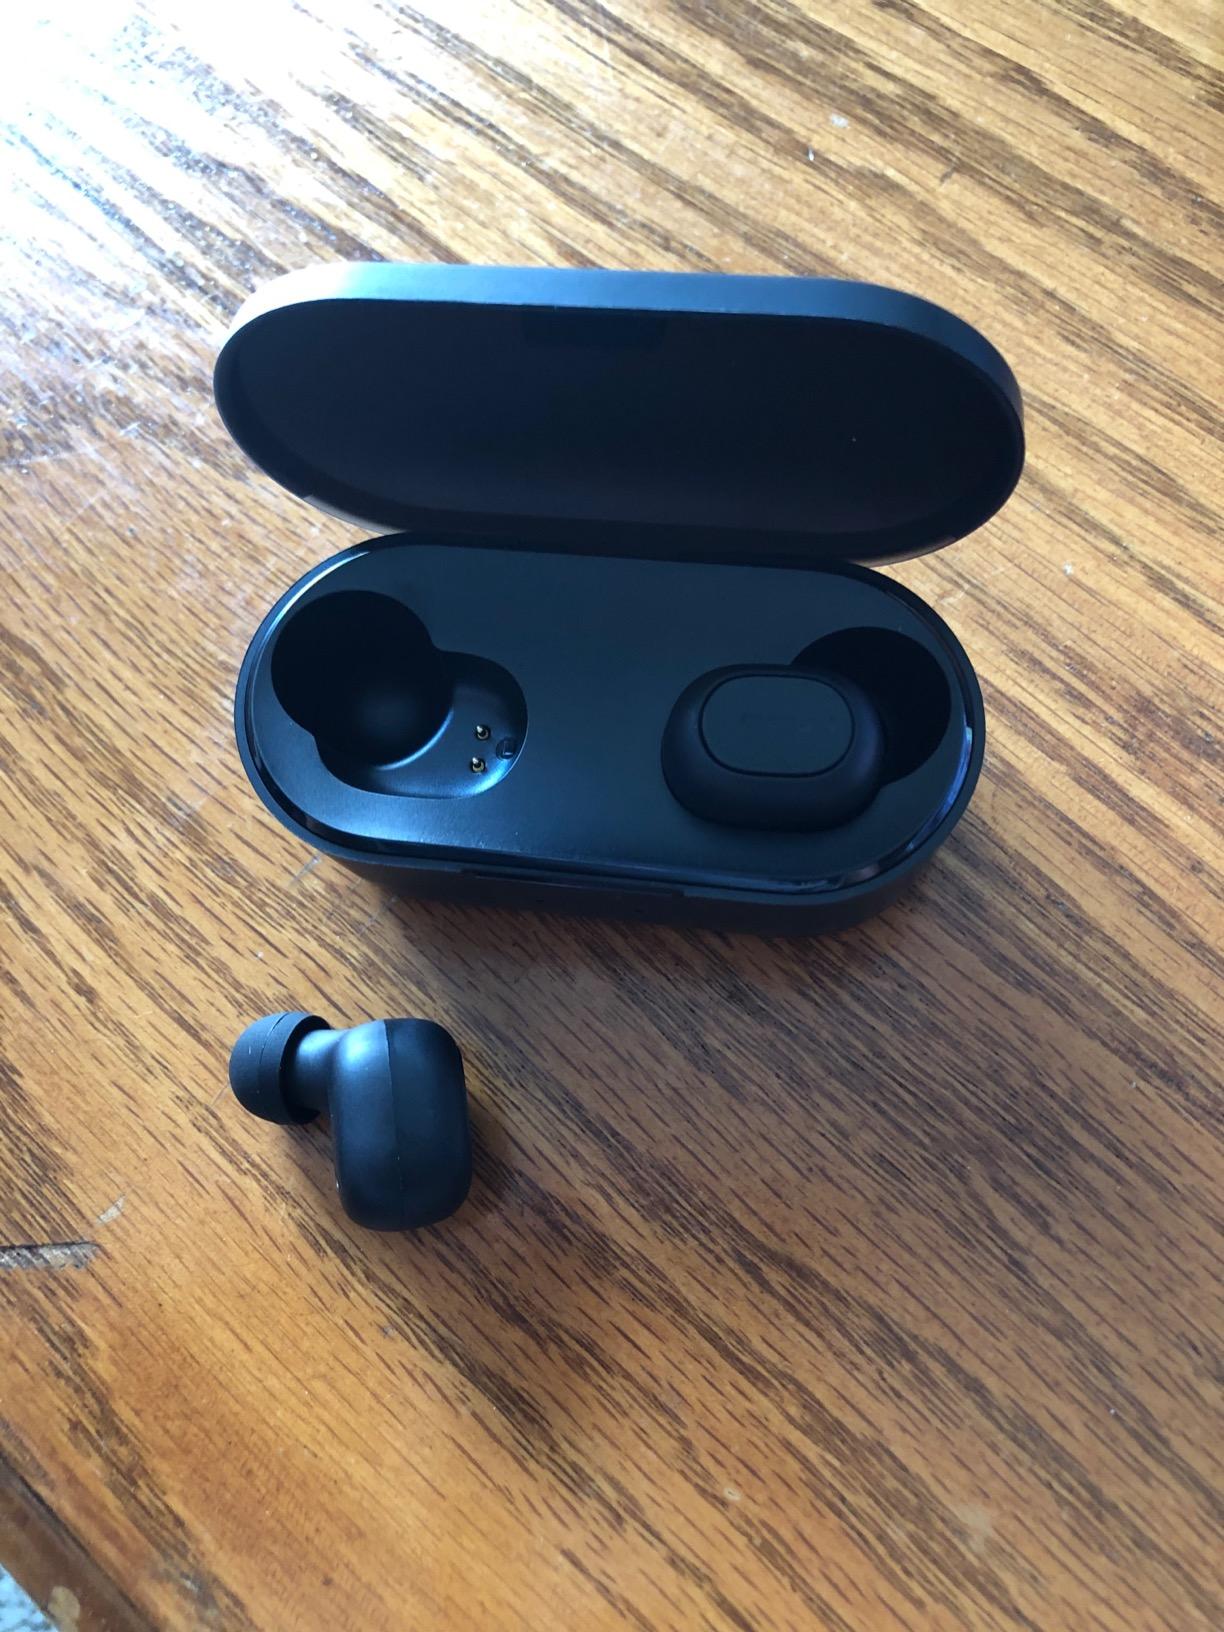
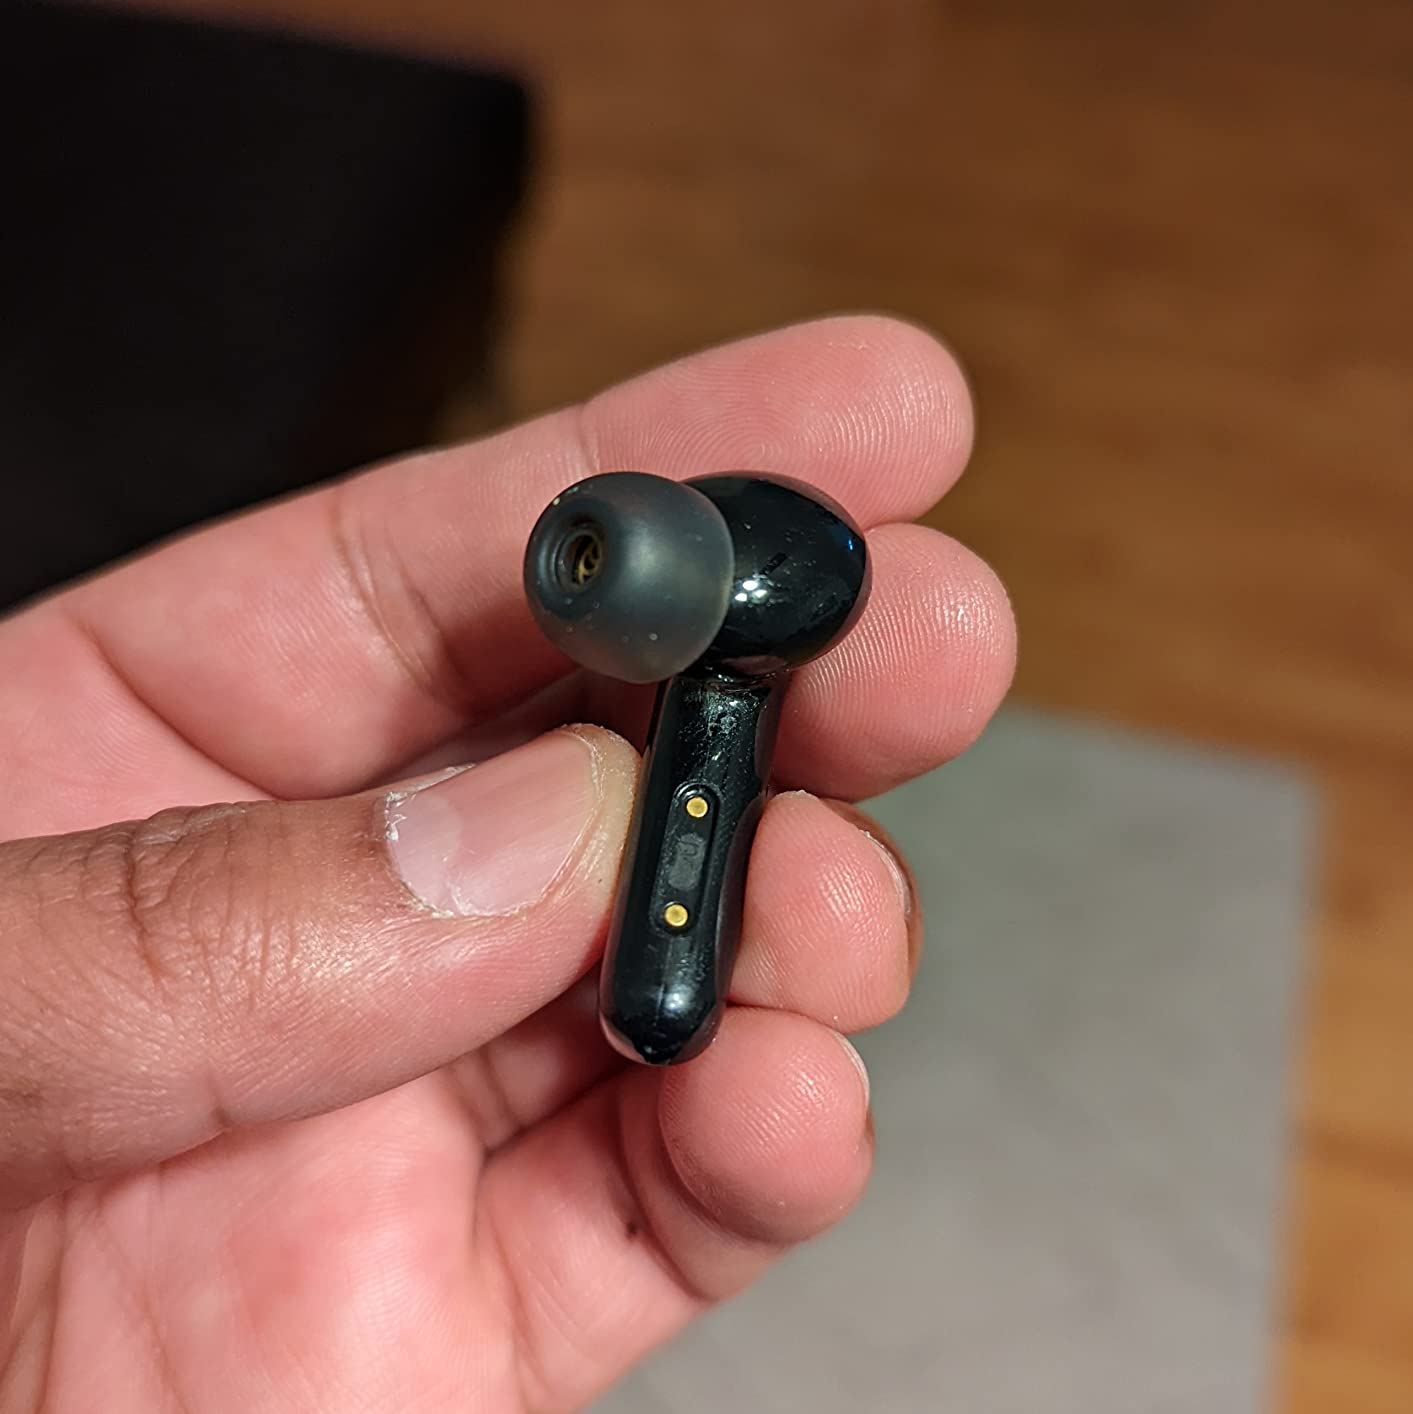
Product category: earbuds
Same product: no